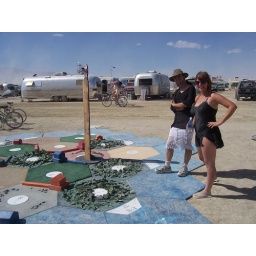
The robber-thief thing standing in the center has Bush's face pasted on it.